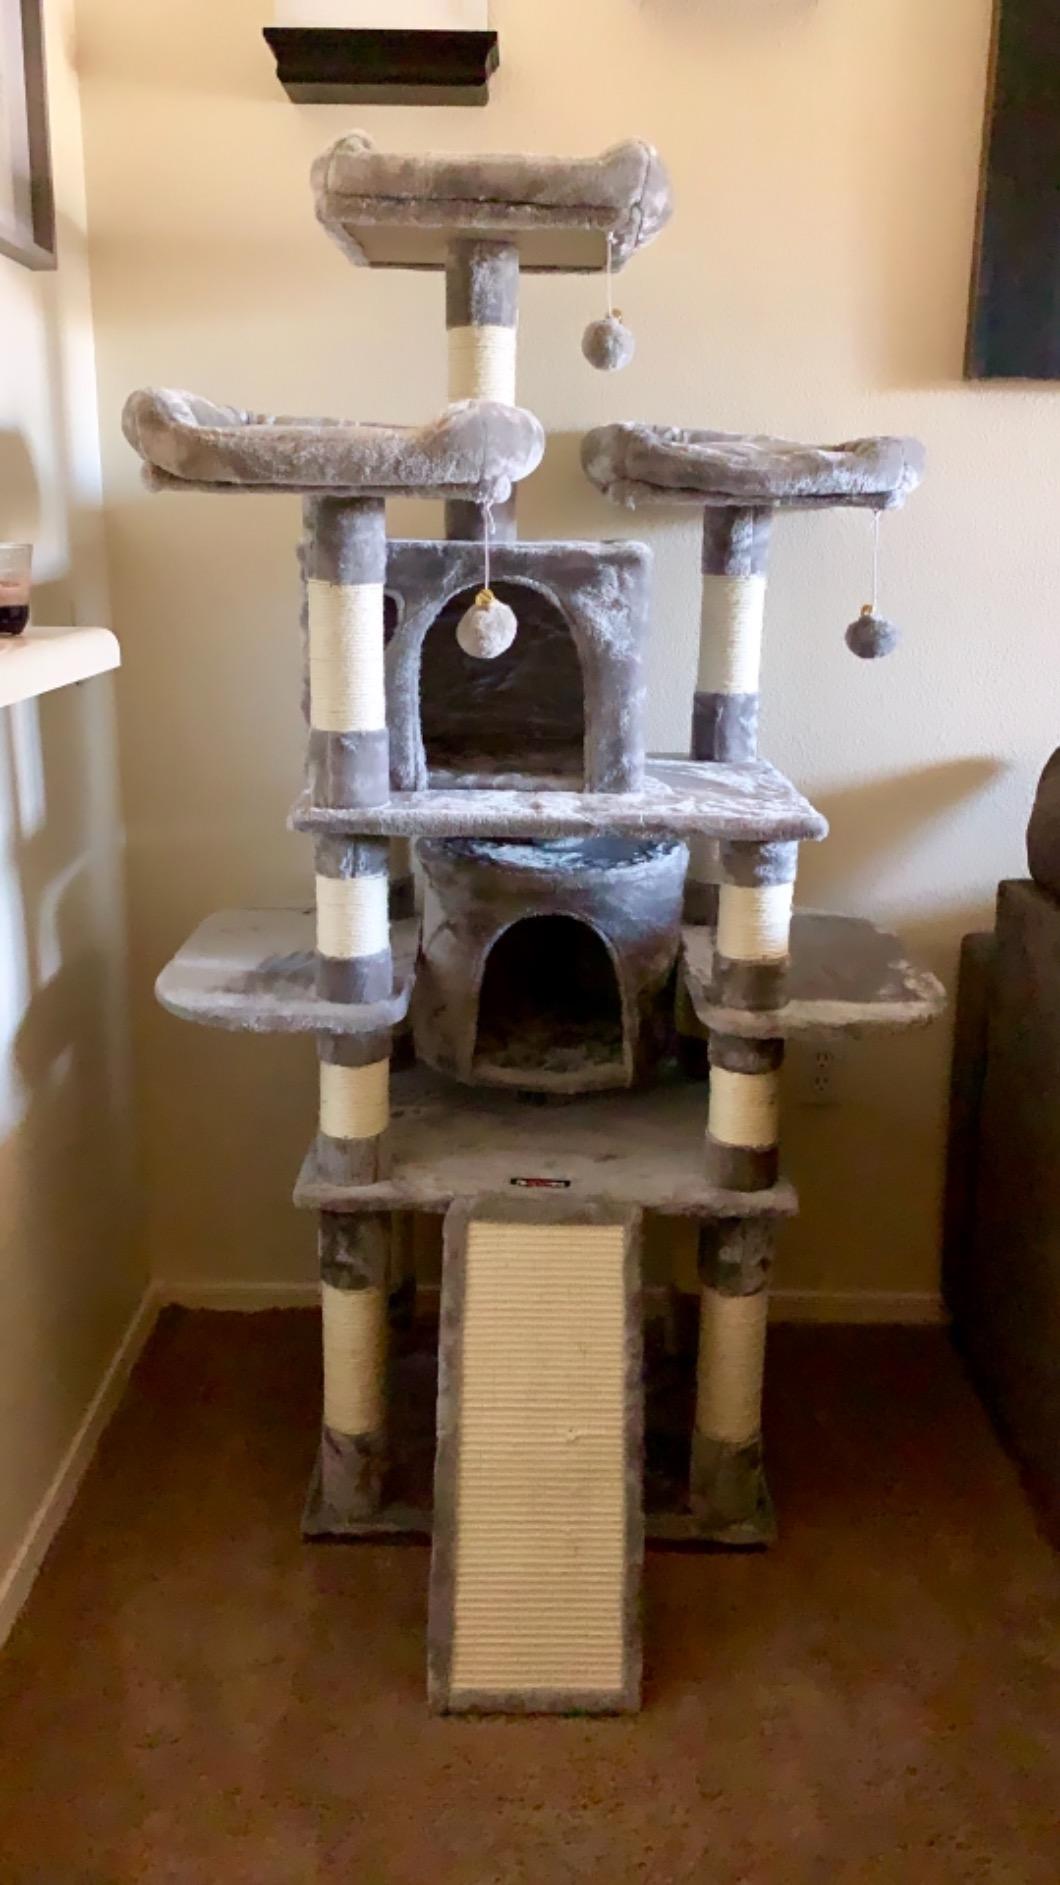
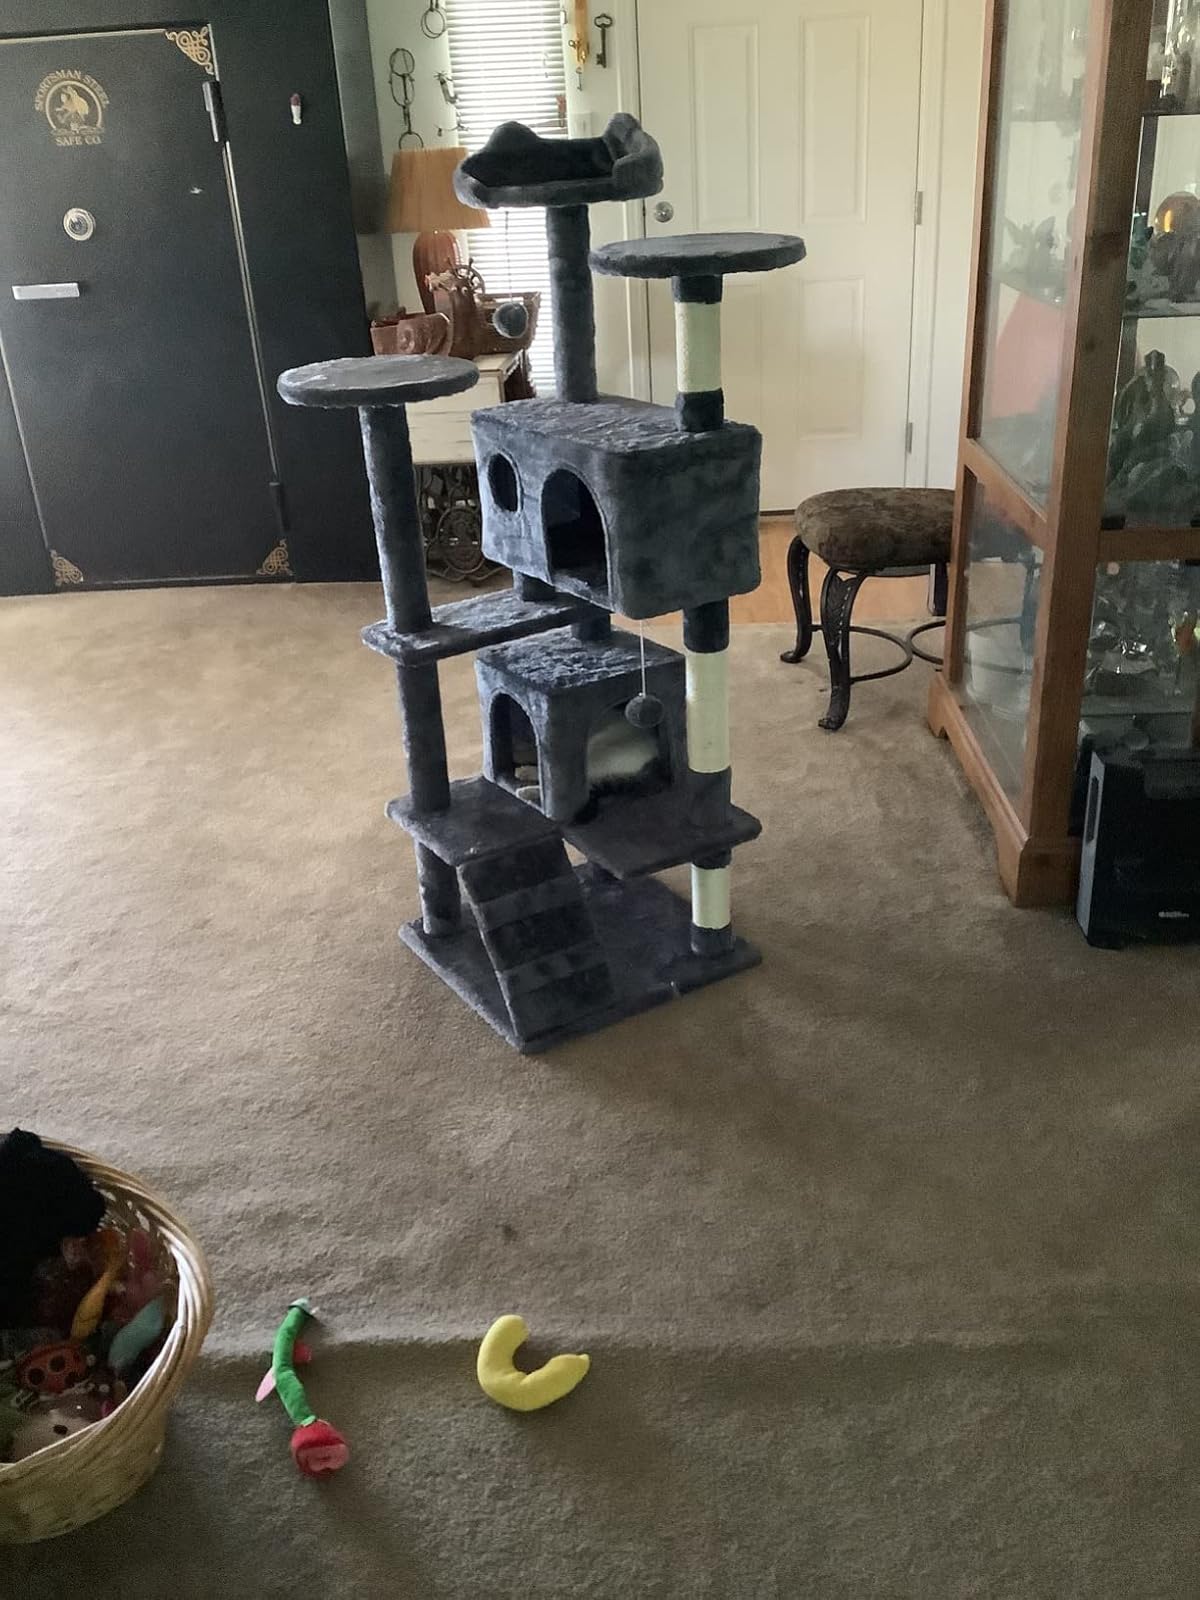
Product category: items_cat tree
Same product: no